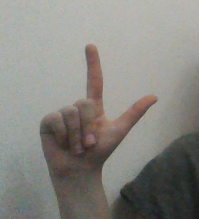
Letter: laam